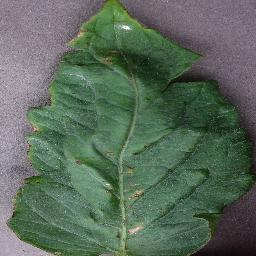
Label: Tomato___Bacterial_spot